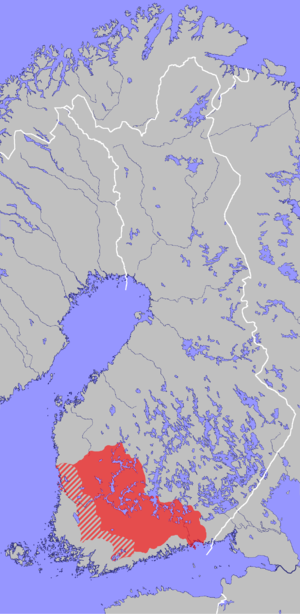
Tavaster
Området med Tavastiske dialekter af finsk.
Tavaster, var en østersøfinsk stamme, som bosatte sig i blandt andet landskabet Tavastland, som er opkaldt efter dem.